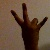
The image shows a hand gesture representing the number 7 in Indian Sign Language.